Corfu Channel case

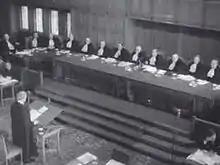
Sir Hartley Shawcross addressing the Court

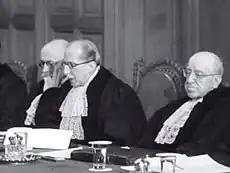
Judge Guerrero speaking from the bench, flanked by two other judges

In the objection filed on 9 December, Albania argued that a special agreement was the only valid way that the case could be brought. The objection stated that when at least one party was a state that was not otherwise bound to submit to the Court's jurisdiction, proceedings could only be instituted by special agreement. Albania cited Articles 26(1) and 40(1) of the ICJ Statute in its support, and stated that no such agreement had been reached. In contesting the claims of the UK, the Albanian objection stated that the Security Council resolution was not itself enough to compel Albania to accept the jurisdiction of the Court. It also said that Albania's acceptance of the obligations of a UN member state did not constitute express acceptance of jurisdiction under the ICJ Statute. After the initial statements, Shawcross was replaced as the representative of the UK by then-solicitor general Frank Soskice.